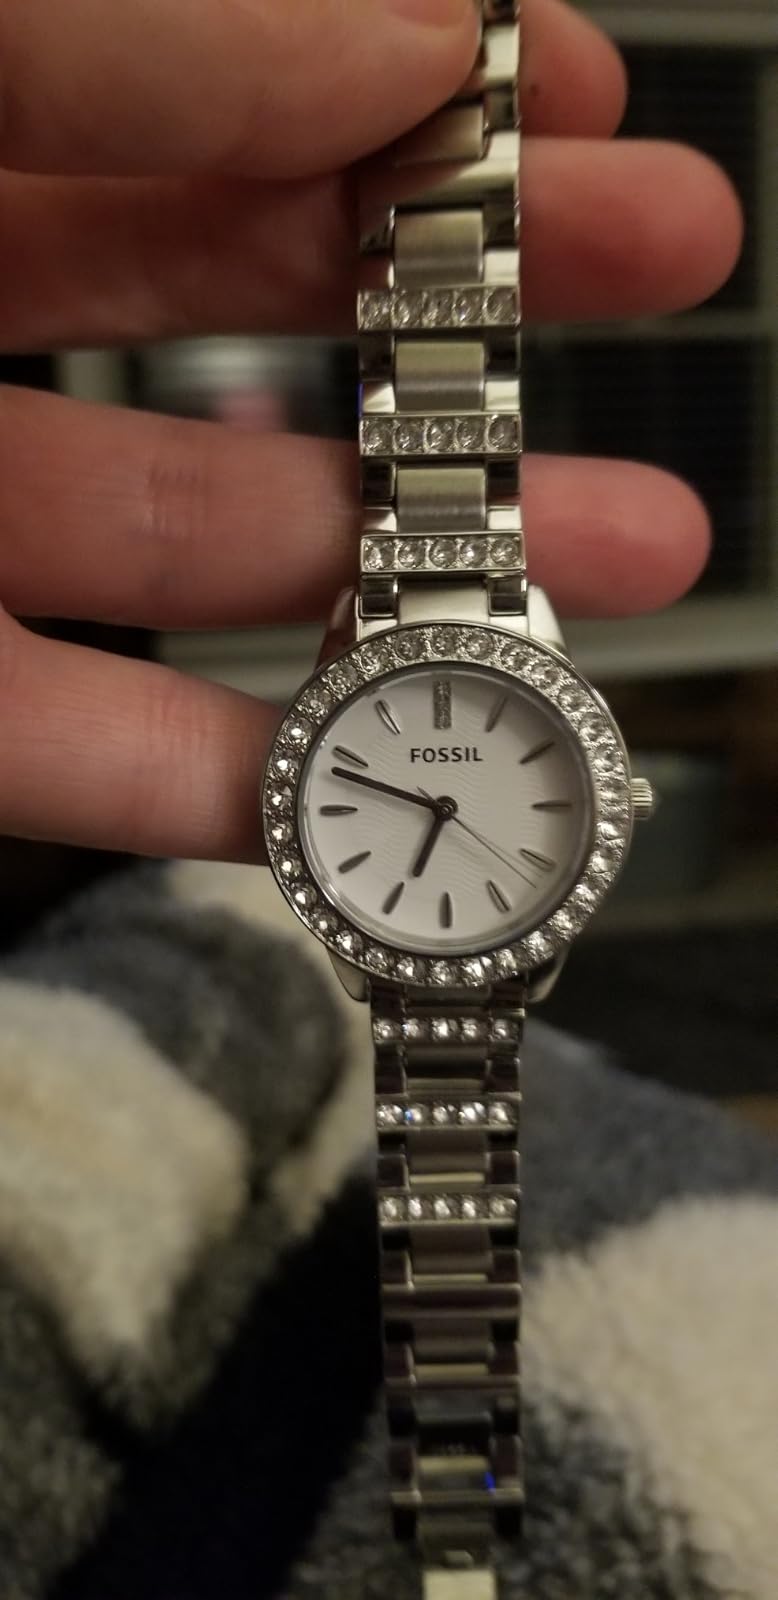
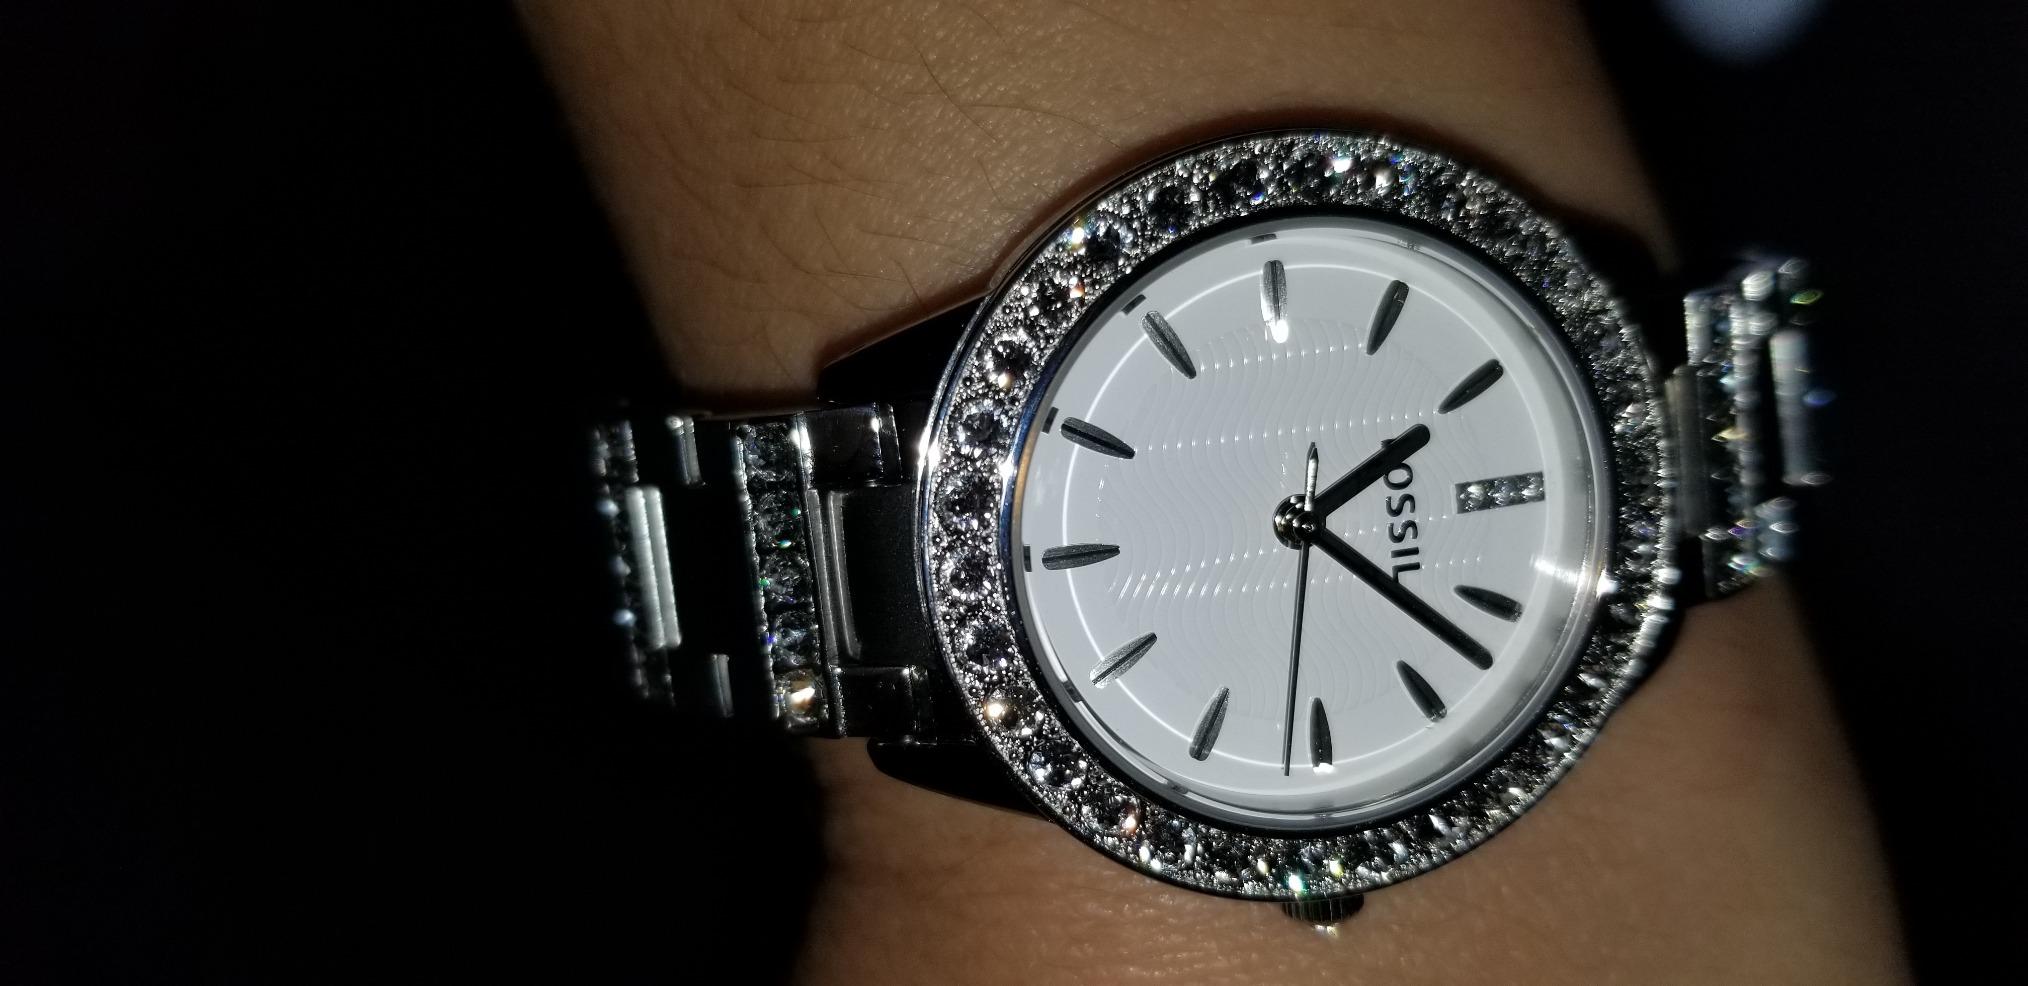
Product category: accessories_watch
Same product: yes